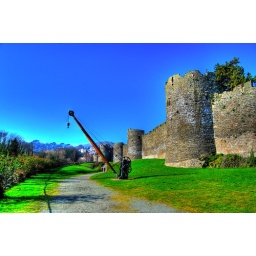
Conwy castle near main car park - railway tracks to the left of the shot.